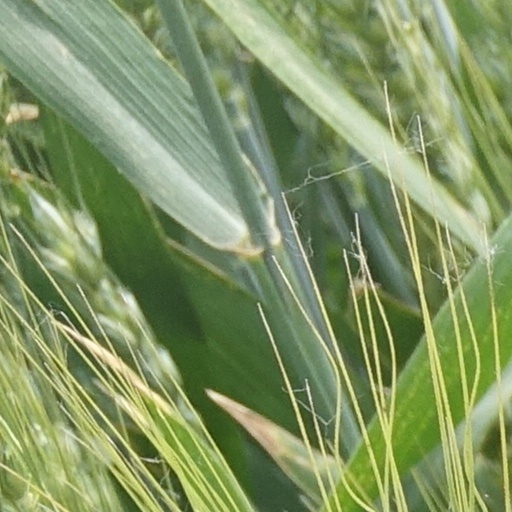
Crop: wheat